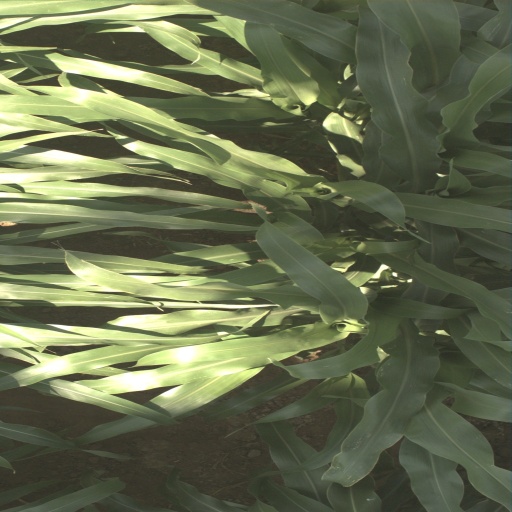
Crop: sorghum